American College of Healthcare Sciences

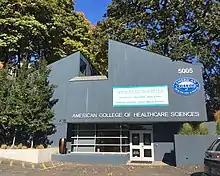
College's main campus building in Portland, Oregon

The American College of Healthcare Sciences offers certificate programs, an Associate of Applied Science degrees, Master of Science degrees, and continuing education courses, webinars, community wellness workshops, and study-abroad programs.